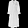
Label: Dress